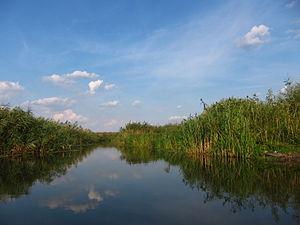
Cet article recense les zones humides de Roumanie concernées par la convention de Ramsar.